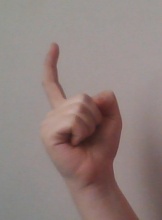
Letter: ra